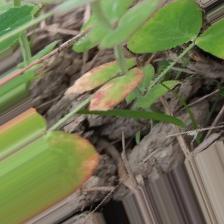
Label: Ascochyta blight